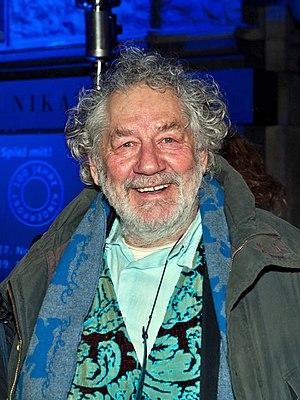
Chiem van Houweninge, né le 20 novembre 1940 à La Haye, est un scénariste, acteur et réalisateur néerlandais.